Karl Evang

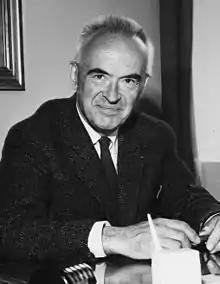
Karl Evang.

He was born in Kristiania as a son of assisting secretary Jens Ingolf Evang (1873–1914) and Anna Beate Wexelsen (1875–1954). He was a brother of Vilhelm Evang, and a relative of Vilhelm Andreas Wexelsen, Per Kvist and Gunnar Jahn. His sister Anne Beate married another civil servant, Karl Ludvig Bugge. Karl Evang met physician Gerda S. Landmark Moe (1905–1985) in 1926, and married her in 1929.